List of birds of Kenya

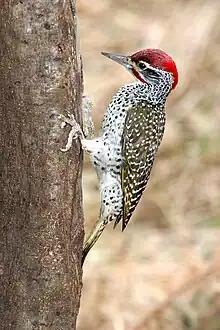
This Nubian woodpecker was photographed at Samburu National Reserve.

Rollers resemble crows in size and build, but are more closely related to the kingfishers and bee-eaters. They share the colorful appearance of those groups with blues and browns predominating. The two inner front toes are connected, but the outer toe is not.